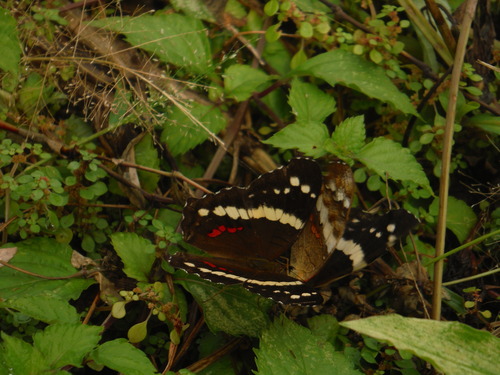
Scientific name: Anartia fatima
Common name: Banded peacock
Family: Nymphalidae
Order: Lepidoptera
Pollinator type: Primary pollinator
Habitat: Open areas and gardens
Geographic range: South America
Conservation status: Least Concern